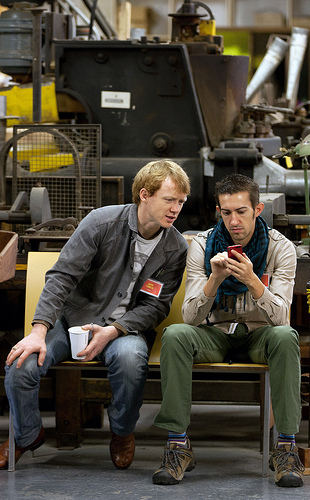
question: 撮影された場所はどこですか？
answer: 物置場

question: 誰がいますか？
answer: 男性二人

question: 男性二人はどこに座っていますか？
answer: ベンチ

question: 右側の男性は首に何を巻いていますか？
answer: マフラ

question: 右側の男性が巻いているマフラーは何色ですか？
answer: 青

question: 右側の男性は何をしていますか？
answer: 携帯端末を操作している

question: 左側の男性は何をしていますか？
answer: 右側の男性の携帯端末を覗き込んでいる

question: 男性達はネームプレートをどこにつけていますか？
answer: 左胸